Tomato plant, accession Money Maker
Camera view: bottom (45 deg); turntable rotation: 90 degrees
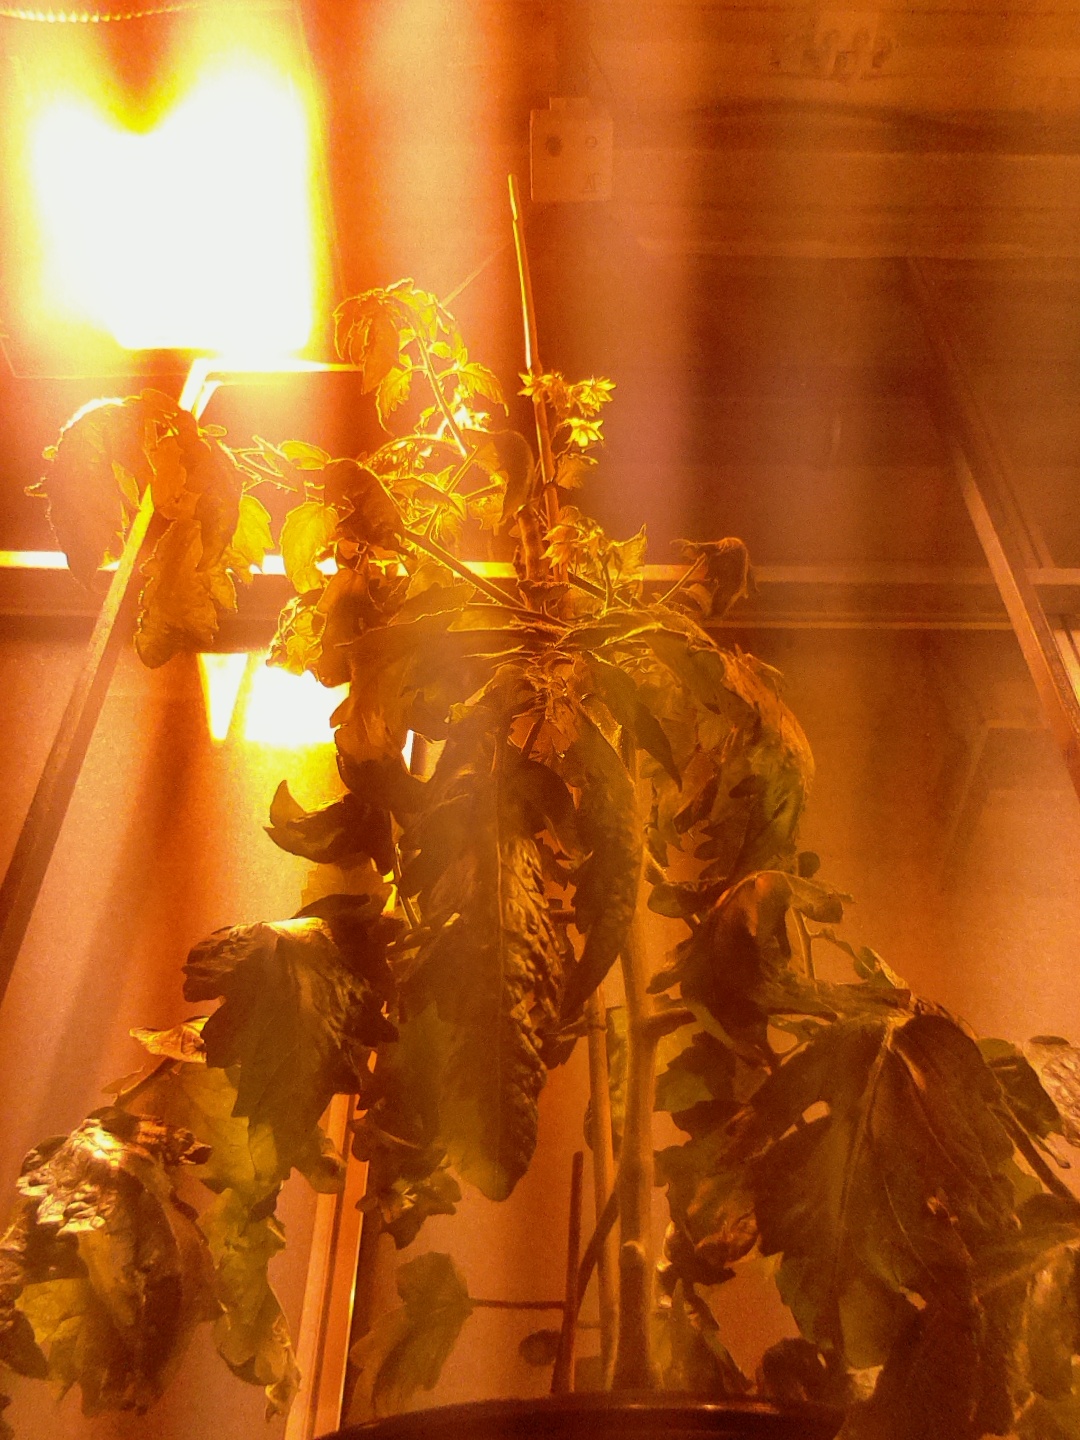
BBCH growth stage 69: End of flowering, 90%-100% of flowers open, more petals falling